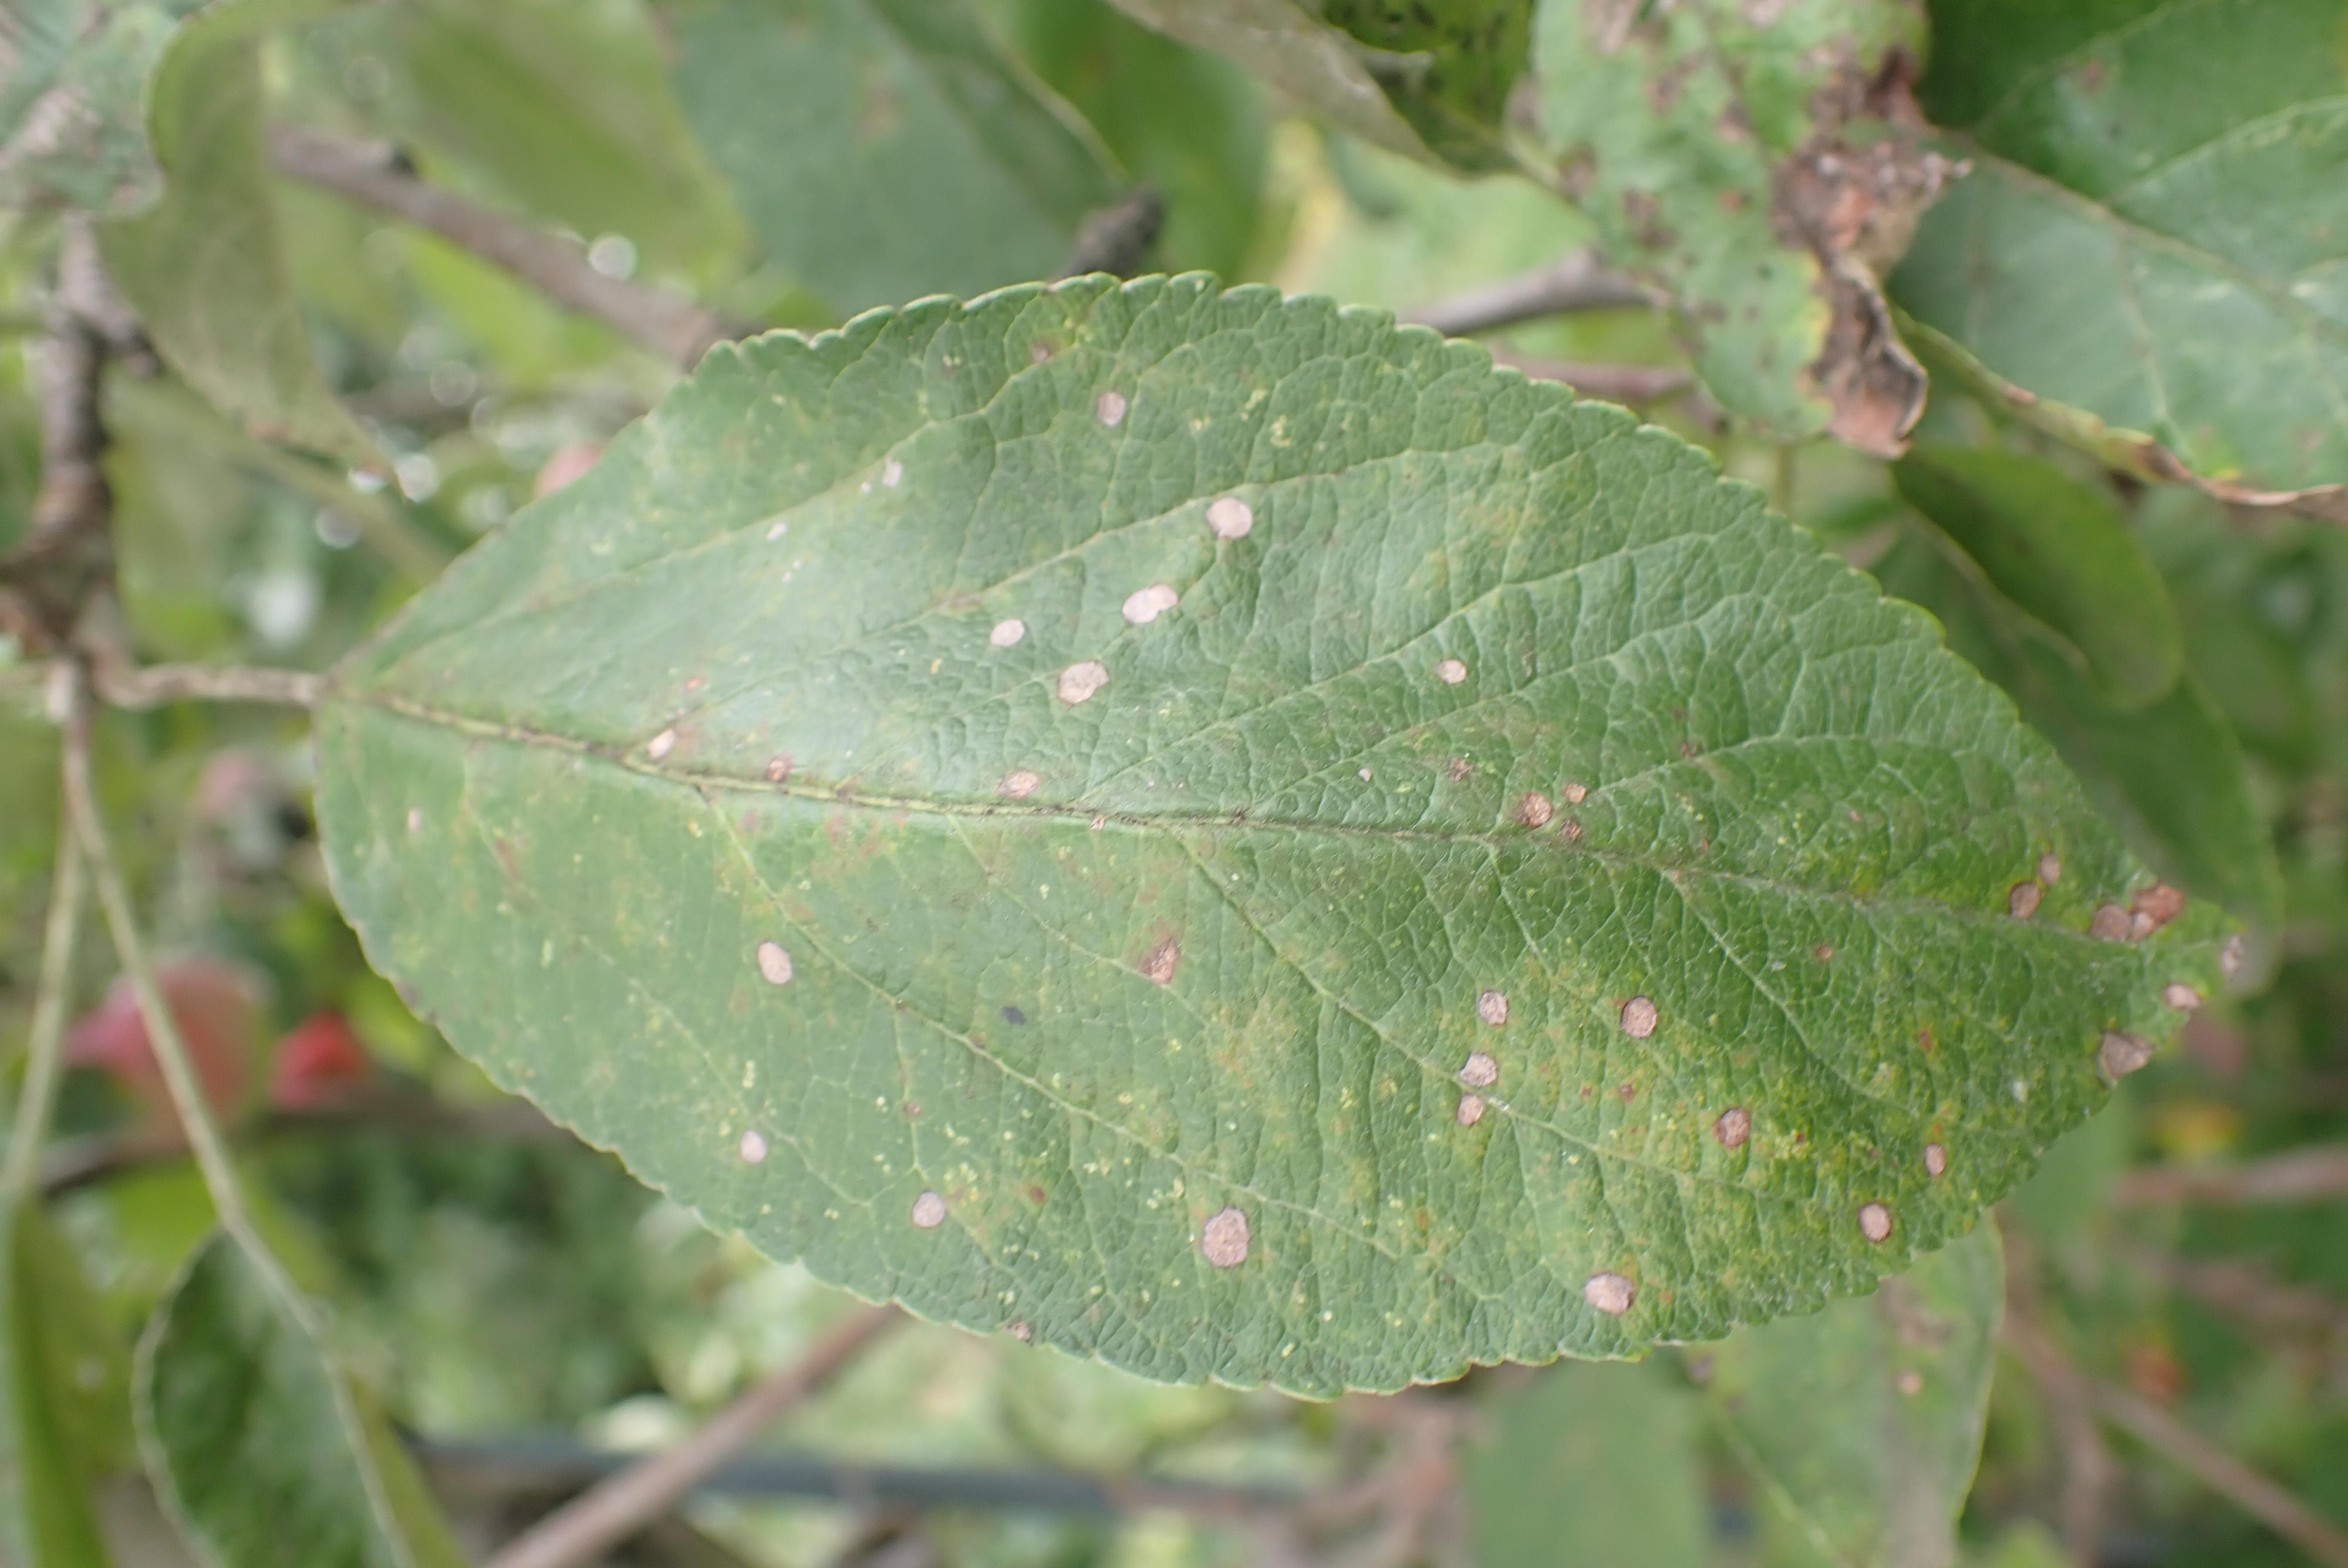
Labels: complex